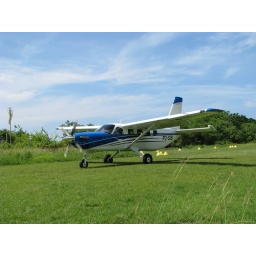
Beautiful new Kodiak airplane on a grass airstrip near Uvol